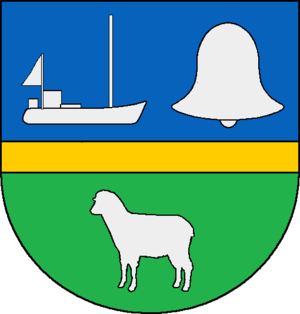
Tømlaus Kog
Coat of arms of Tømlaus Kog
Tømlaus Kog eller Tümlauer-Koog er en landsby og kommune i det nordlige Tyskland under Kreis Nordfriesland i delstaten Slesvig-Holsten. Byen er beliggende seks kilometer nord for Sankt Peter-Ording ved Ordingbugten på halvøen Ejdersted. Byens nordfrisiske navn er Tümlauer Kuuch.